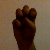
The image shows a hand gesture representing the letter 'E' in Indian Sign Language.